Theodor Herzl

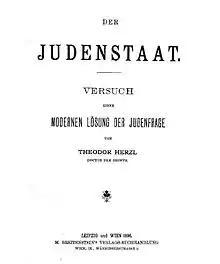
Title page of (1896)

Herzl visited Jerusalem for the first time in October 1898. He deliberately coordinated his visit with that of Wilhelm II to secure what he thought had been prearranged with the aid of William Hechler—namely public world power recognition of himself and Zionism.